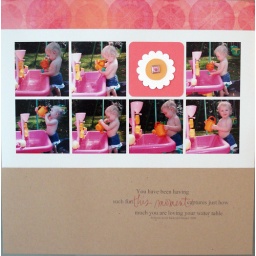
Katelin playing outside in the sun with her new water table